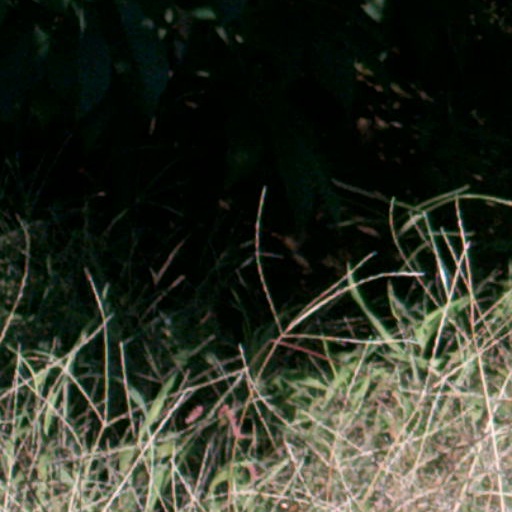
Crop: cassava